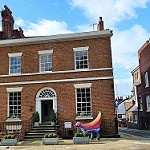
Label: buildings